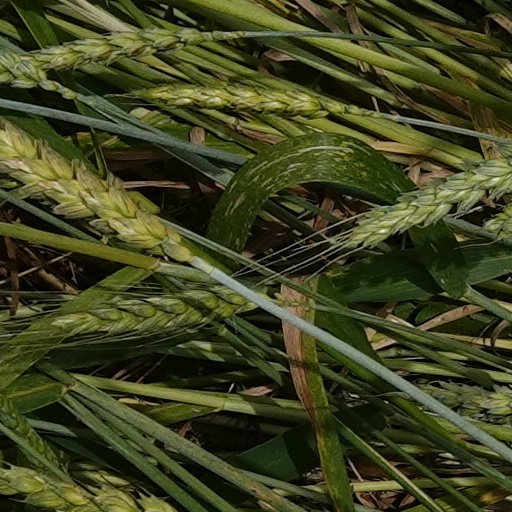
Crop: wheat